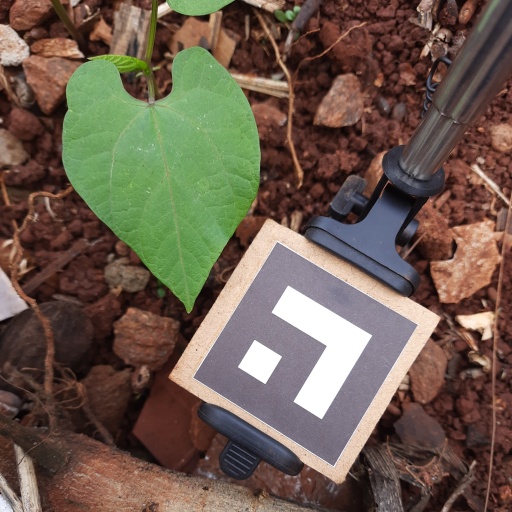
Observations: wavy surface, no eating holes, under shade